Brigham railway station

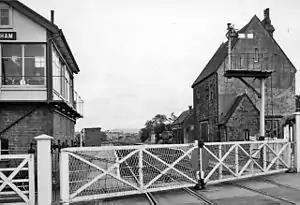
The station in 1961

Brigham railway station was situated on the Cockermouth and Workington Railway at its junction with the Maryport and Carlisle Railway's Derwent Branch. It served the village of Brigham, Cumbria, England.